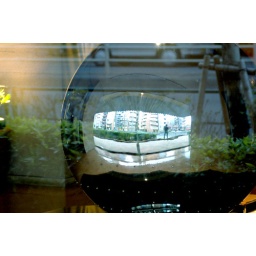
me in mirror in window